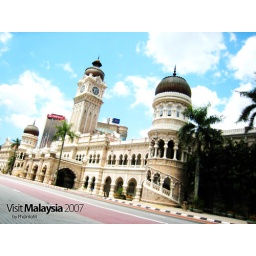
Sultan Abdul Samad Building. A historic building posed under the blue blue sky.